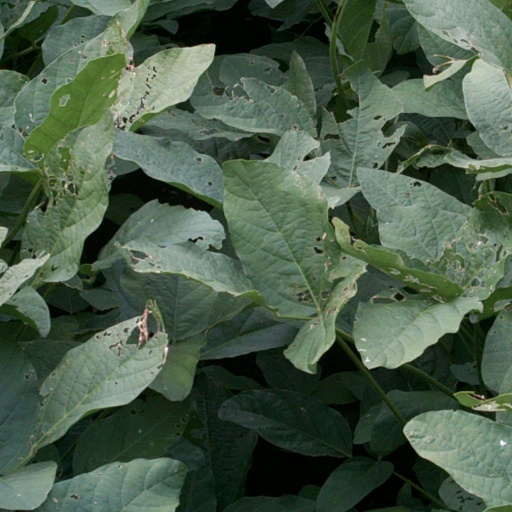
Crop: soybean